History of physics

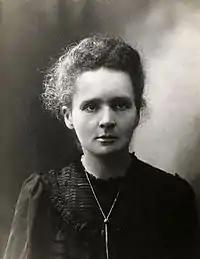
Marie Skłodowska-Curie(1867–1934) received Nobel prizes in physics (1903) and chemistry (1911).

Kelvin and Clausius also stated the second law of thermodynamics, which was originally formulated in terms of the fact that heat does not spontaneously flow from a colder body to a warmer one. Other formulations followed quickly (for example, the second law was expounded in Thomson and Peter Guthrie Tait's influential work "Treatise on Natural Philosophy") and Kelvin in particular understood some of the law's general implications. The second Law – the idea that gases consist of molecules in motion – had been discussed in some detail by Daniel Bernoulli in 1738, but had fallen out of favor, and was revived by Clausius in 1857. In 1850, Hippolyte Fizeau and Léon Foucault measured the speed of light in water and found that it is slower than in air, in support of the wave model of light. In 1852, Joule and Thomson demonstrated that a rapidly expanding gas cools, later named the Joule–Thomson effect or Joule–Kelvin effect. Hermann von Helmholtz put forward the idea of the heat death of the universe in 1854, the same year that Clausius established the importance of "dQ/T" (Clausius's theorem) (though he did not yet name the quantity).